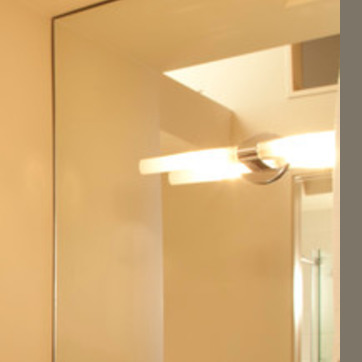
Material: mirror